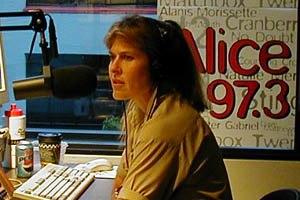
Terri Irwin est une animatrice de télévision australienne et une propriétaire du zoo de Queensland. Elle est née à Eugene, dans l'état américain de l'Oregon. En 1986, elle ouvre un centre de réhabilitation pour les ours, les renards et les cougars. Travaillant comme technicien vétérinaire, elle a parcouru toute l'Australie. Connue pour avoir participé aux émissions de son défunt mari Steve Irwin, elle tient un rôle principal dans The Croc Diaries. Elle est membre de l'Ordre d'Australie.
Stephen Robert Irwin, dit Steve Irwin, surnommé le chasseur de crocodiles, né le 22 février 1962 à Essendon et mort le 4 septembre 2006 à Batt Reef, était un animateur de télévision australien et le propriétaire de l'Australia Zoo, un zoo fondé par ses parents à Beerwah dans l'État du Queensland.